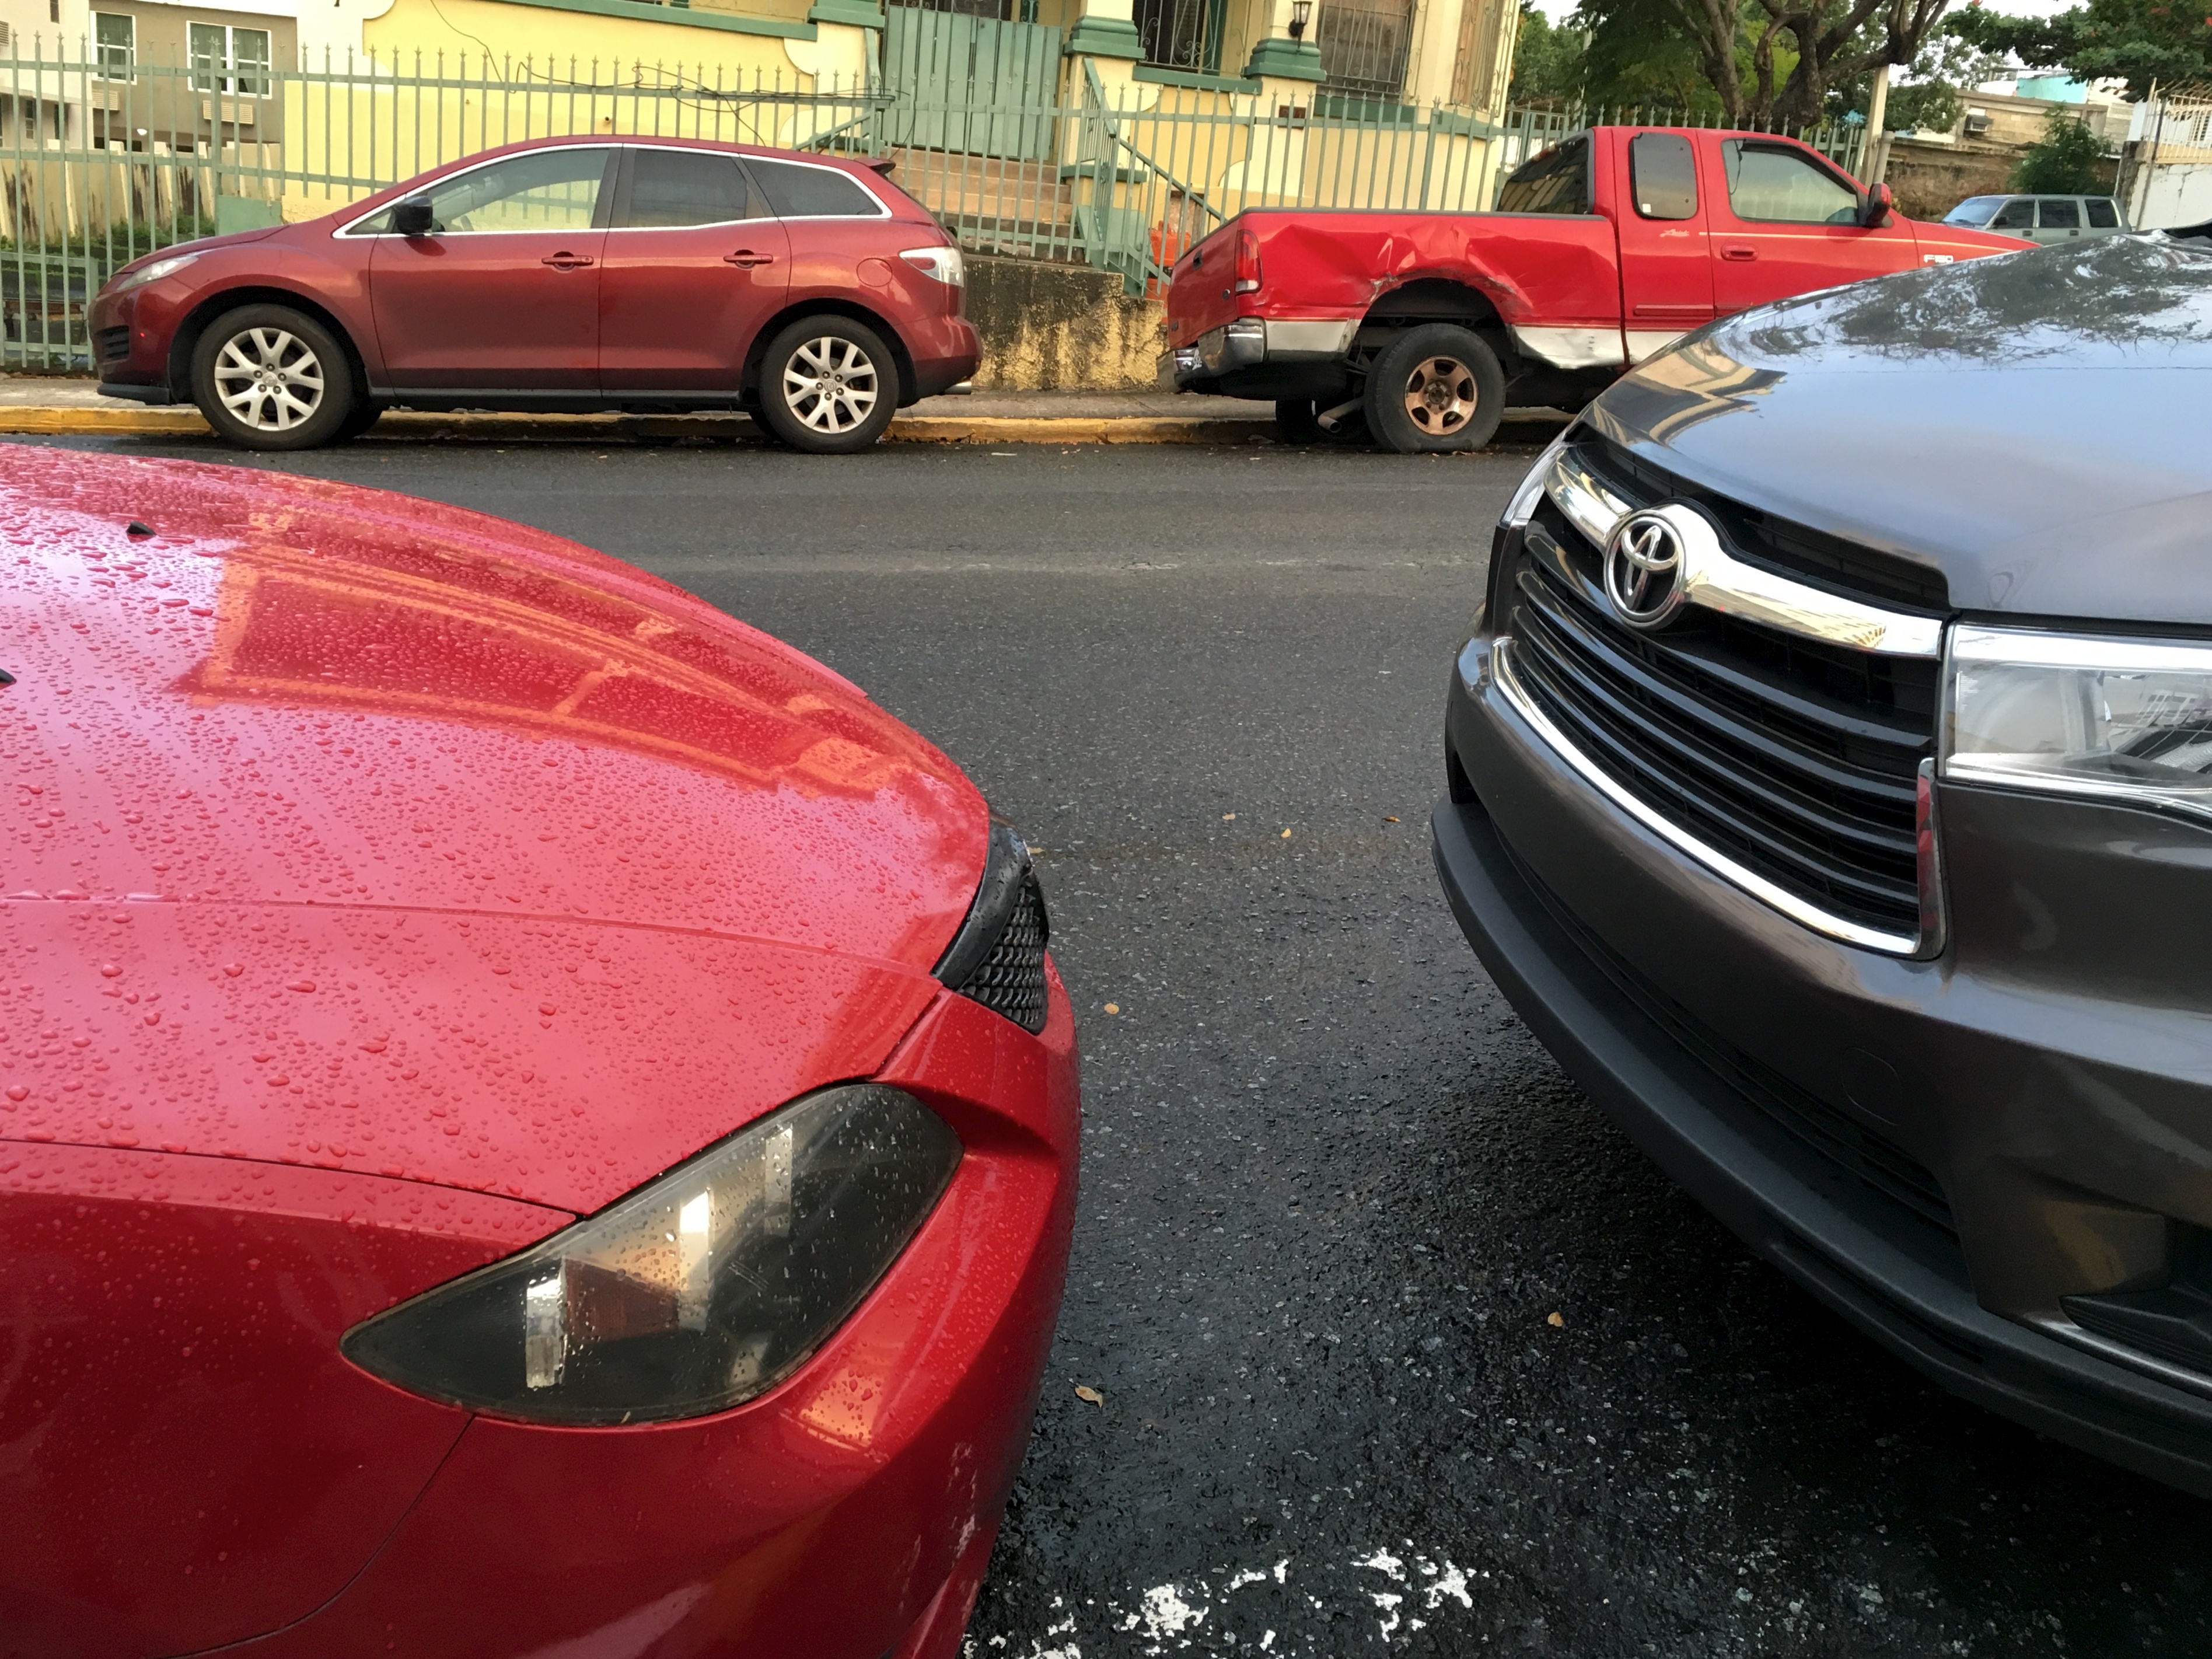
car, wheel, vehicle, sports car, bumper, supercar, auto show, sport utility vehicle, land vehicle, automobile make, automotive exterior, compact car, automotive design, luxury vehicle